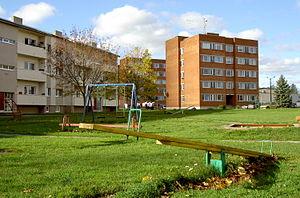
Kiili est un bourg estonien qui est le chef-lieu administratif de la commune de Kiili, dans la région d'Harju, au nord du pays. Il fait partie de la banlieue verte de Tallinn.
La commune de Kiili est une municipalité rurale d'Estonie située dans la région d'Harju, au sud de Tallinn. Elle s'étend sur une superficie de 100,4 km² et sa population est de 5429 habitants. Son chef-lieu administratif se trouve à Kiili.